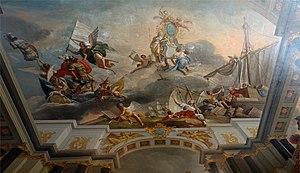
Plafond in Great Hall of Catherine Palace, Pouchkine, Russie.